Paranthropus robustus

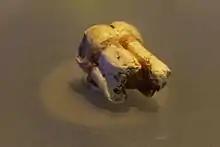
A tooth in three-quarter view, with the root facing the bottom right and the crown facing the upper left

At Kromdraai, "P. robustus" has been unearthed at Kromdraai B, and almost all "P. robustus" fossils discovered in the cave have been recovered from Member 3 (out of 5 members). A total of 31 specimens representing at least 17 individuals have been recovered. The only potential "Homo" specimen from Member 3 is KB 5223, but its classification is debated. The ear bones of the juvenile KB 6067 from Member 3 is consistent with that of "P. robustus", but the dimensions of the cochlea and oval window better align with the more ancient StW 53 from Sterkfontein Member 4 with undetermined species designation. KB 6067, therefore, may possibly be basal to (more ancient than) other "P. robustus" specimens, at least those for which ear morphology is known.